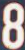
Number: 8